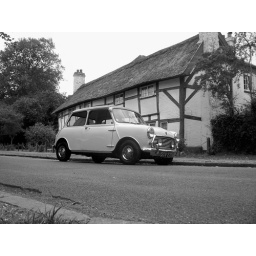
Not a double yellow line or ugly modern road sign in sight....!